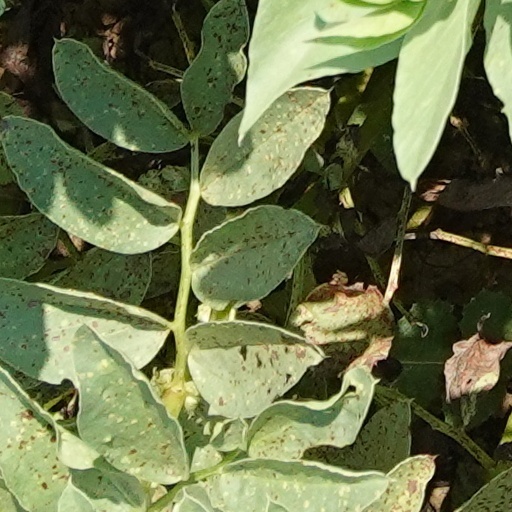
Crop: wheat